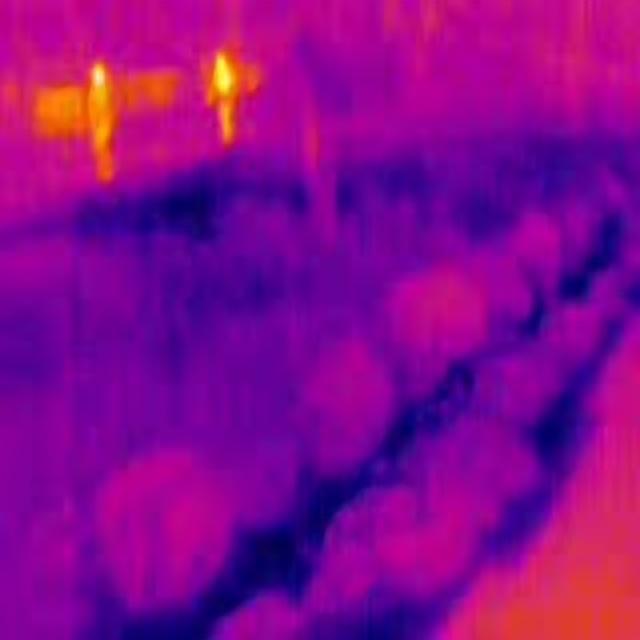
Detected objects:
label: person
label: person